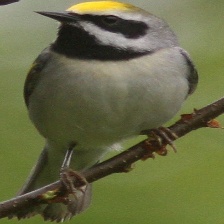
Species: GOLD WING WARBLER
Scientific name: VERMIVORA CHRYSOPTERA